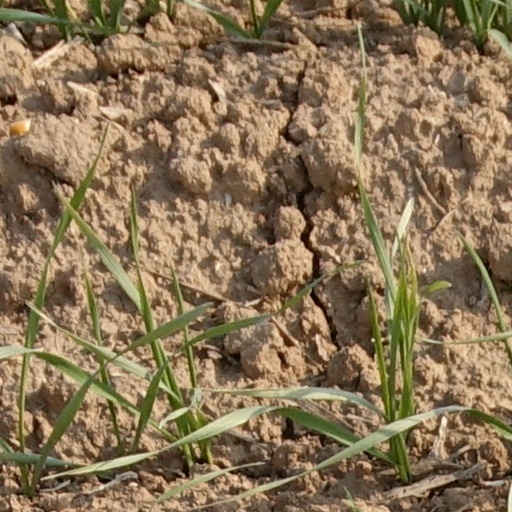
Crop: wheat